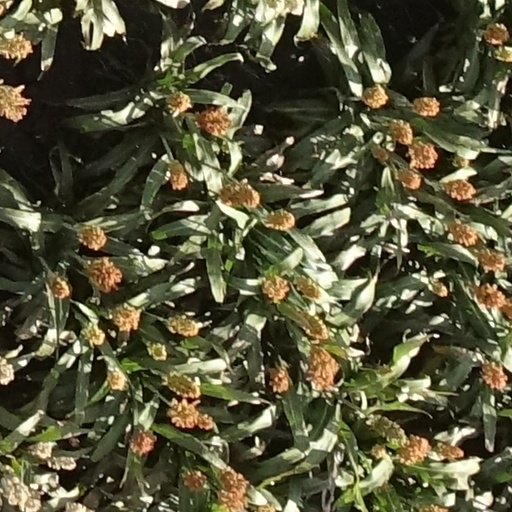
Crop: sorghum